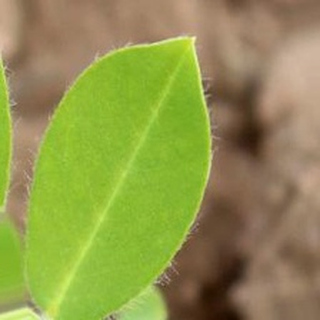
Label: healthy_groundnut